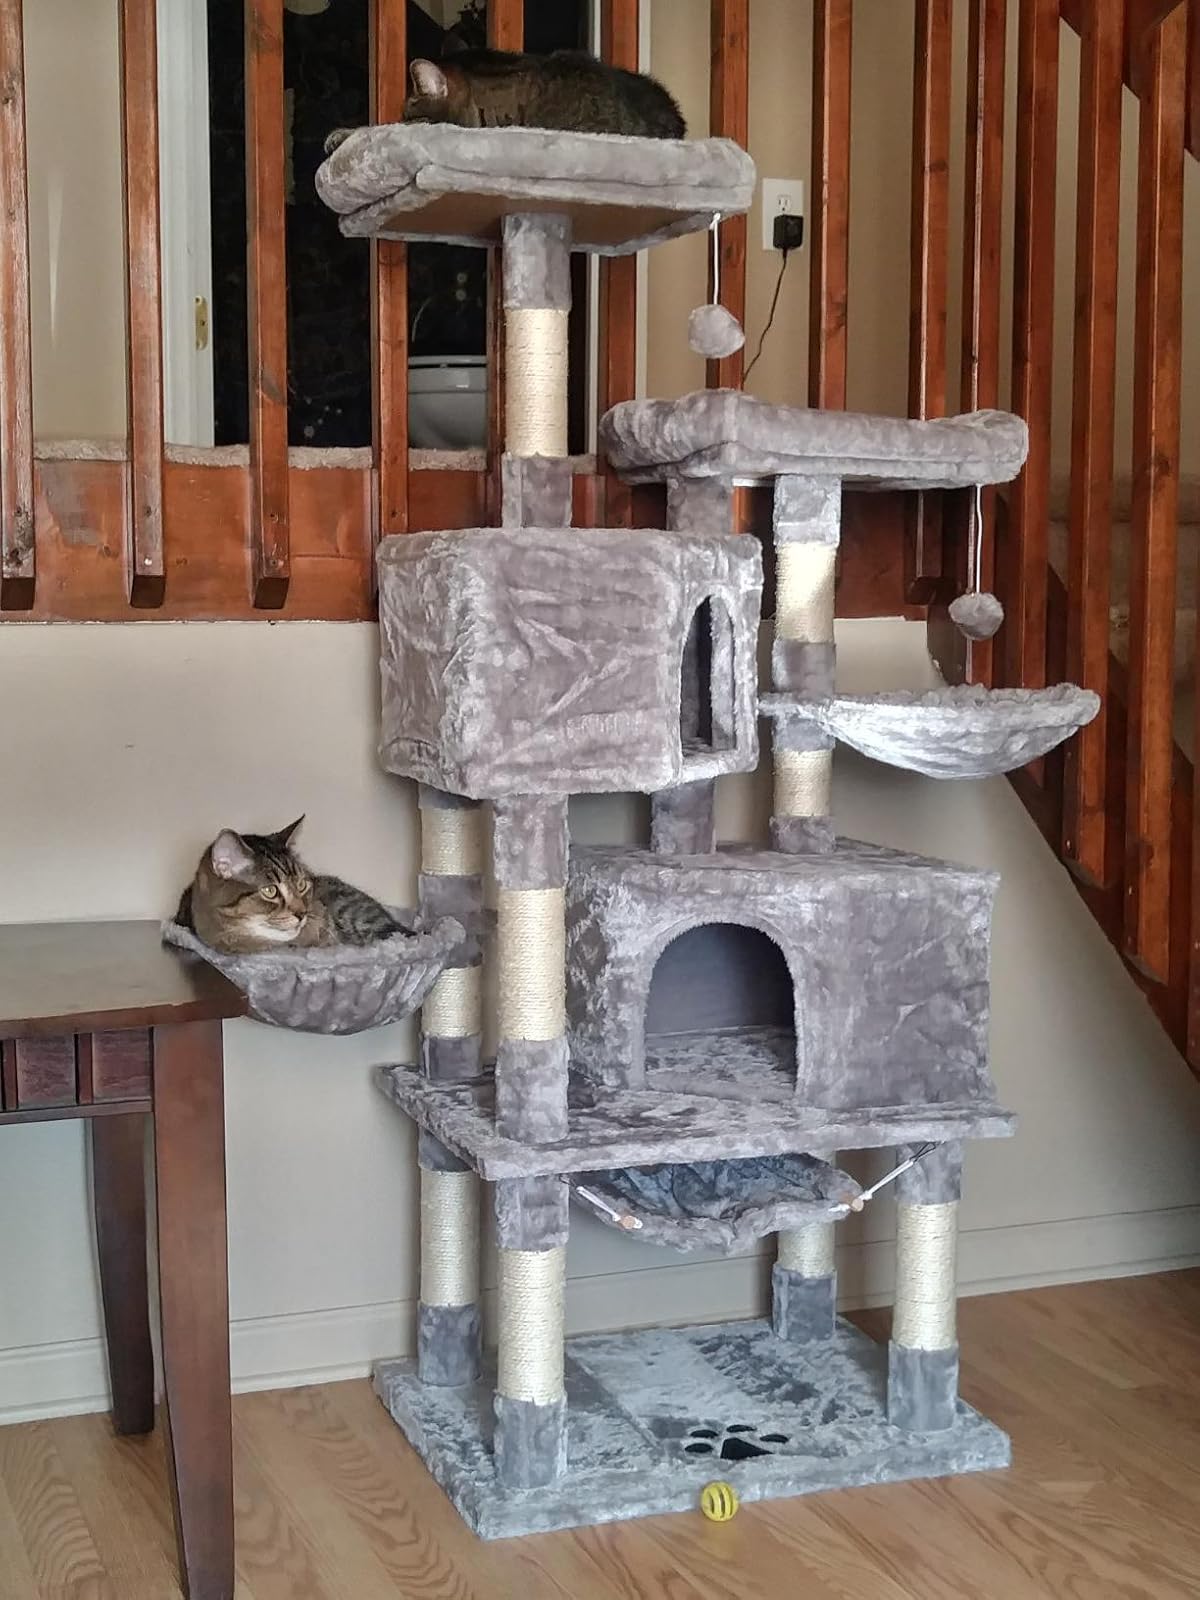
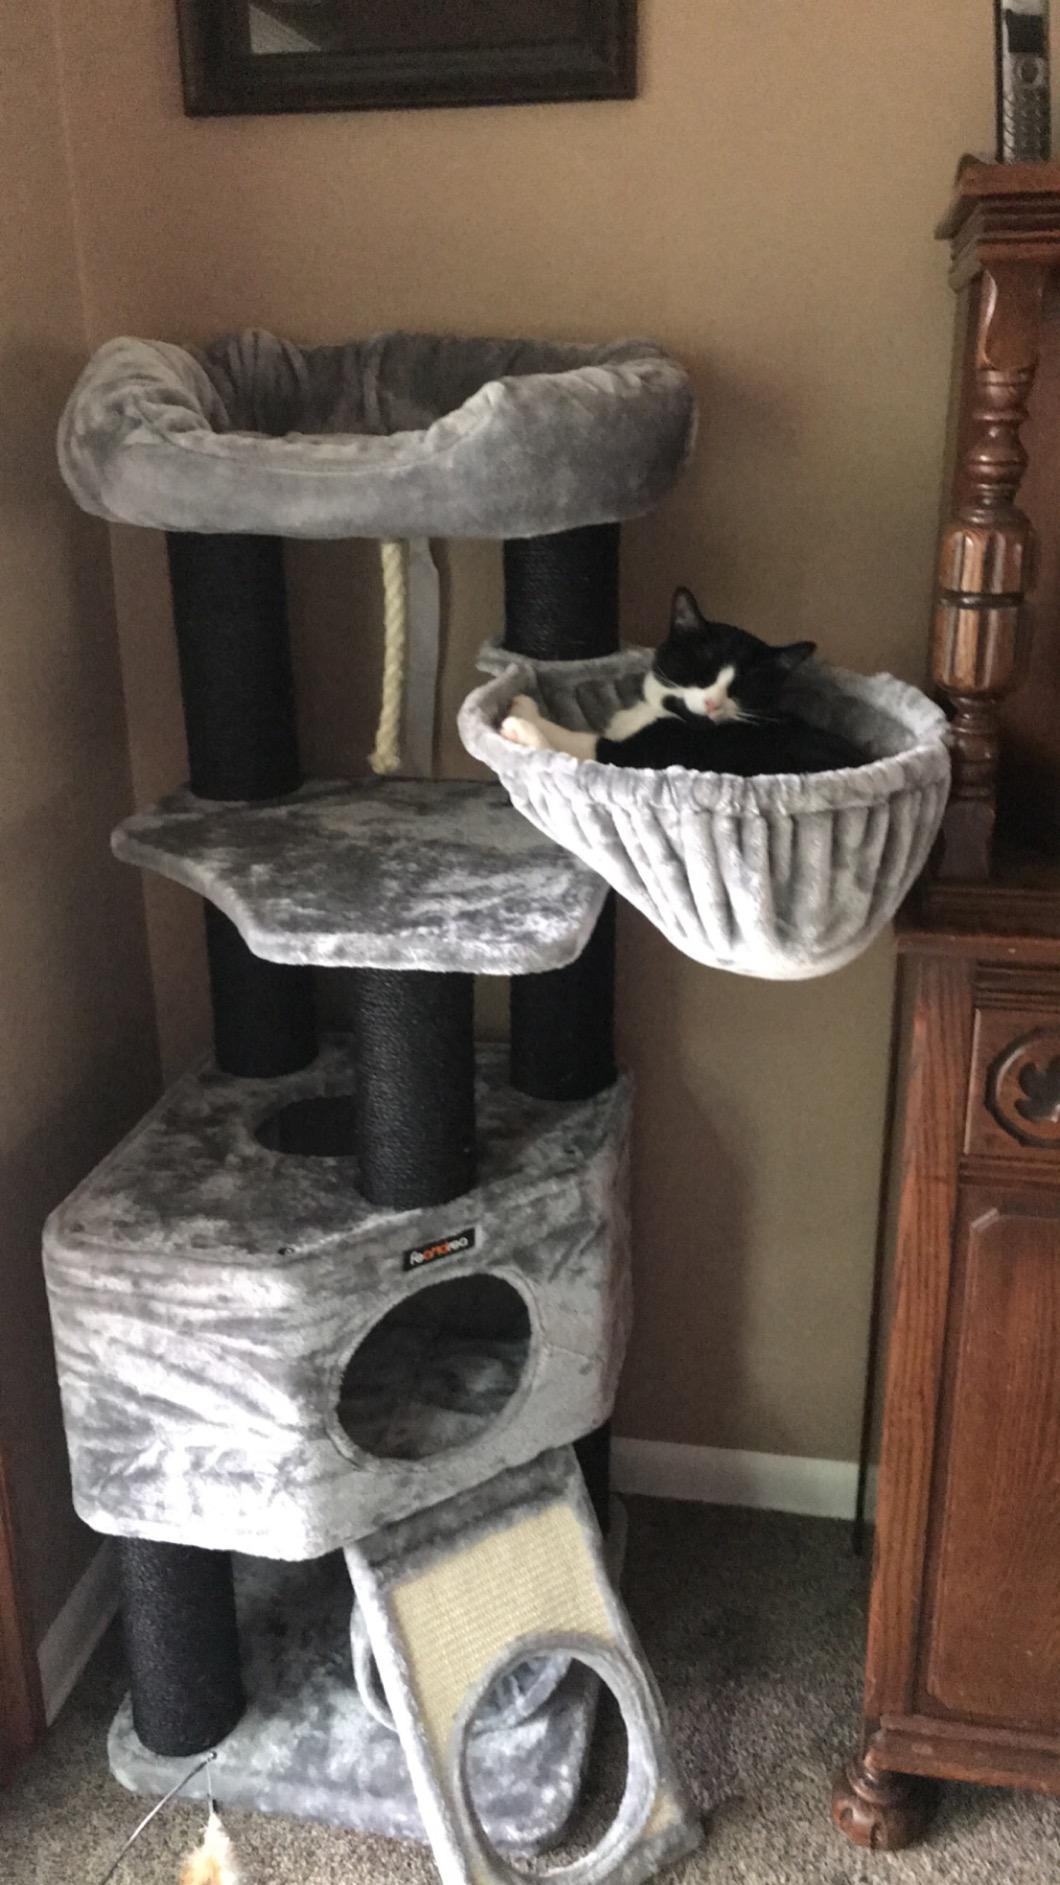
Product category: items_cat tree
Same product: no